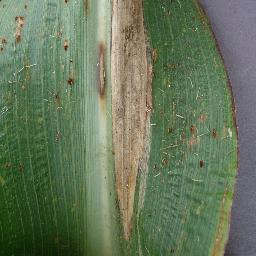
Label: Corn_(Maize)___Northern_Leaf_Blight